Simexco and Simex

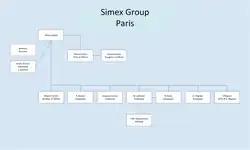
The Simex group was the fifth espionage group in Leopold Trepper organisation of seven groups. It managed finances and gathered intelligence from German firms and the German military

In autumn 1940, Simex opened its office, in two rooms above the Le Lido next to 78 Champs-Élysées in Paris, and opposite the offices of Organisation Todt, the German military engineering organisation, who would become its best customer. It took almost a year of work, starting in the autumn of 1940 for Léon Grossvogel and Hillel Katz to register the business with the Paris Commercial Court on 26 September 1940. Its name was a metonym for "S" for "Societe", "IM" for "Import", "EX" for "Export". It was established to be a large company offering civil and military engineering contract services, general dealership and materials for Nazi German contracts resulting from the occupation. Trepper who used the alias Monsieur Gilbert in his dealings with the firm and several members of staff used the company to obtain special permits that allowed them to cross demarcation lines to observe the progress of construction.